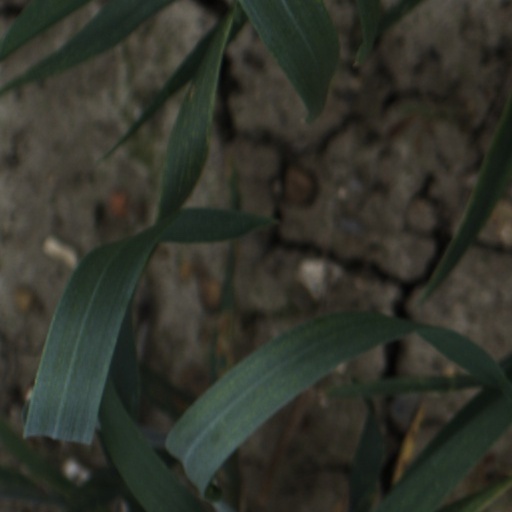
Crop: wheat